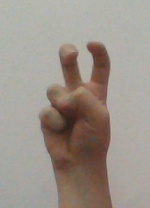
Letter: toot